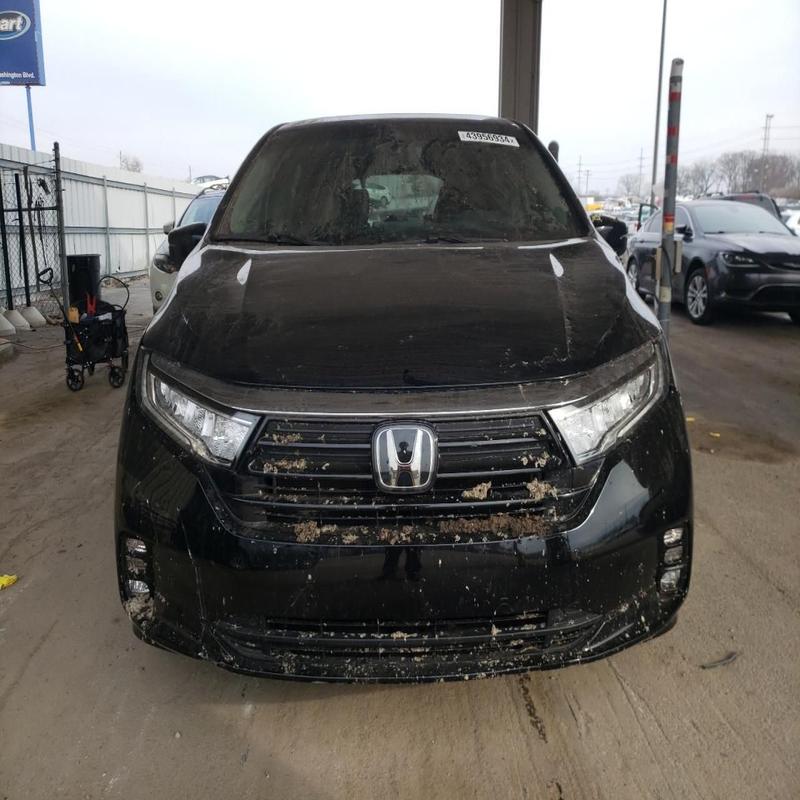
Aucun dommage détecté.
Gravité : aucun